The Invasion (film)

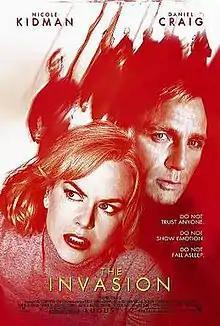
Theatrical release poster

The Invasion is a 2007 American science fiction horror film directed by Oliver Hirschbiegel, written by David Kajganich, and starring Nicole Kidman and Daniel Craig. Unhappy with the original cut of the film, the studio hired The Wachowskis for additional writing and James McTeigue to re-shoot some scenes. The plot follows a psychiatrist (Kidman) in Washington, D.C. who finds those around her turning into emotionless beings shortly after a Space Shuttle crashes to Earth, bringing with it mysterious alien spores.